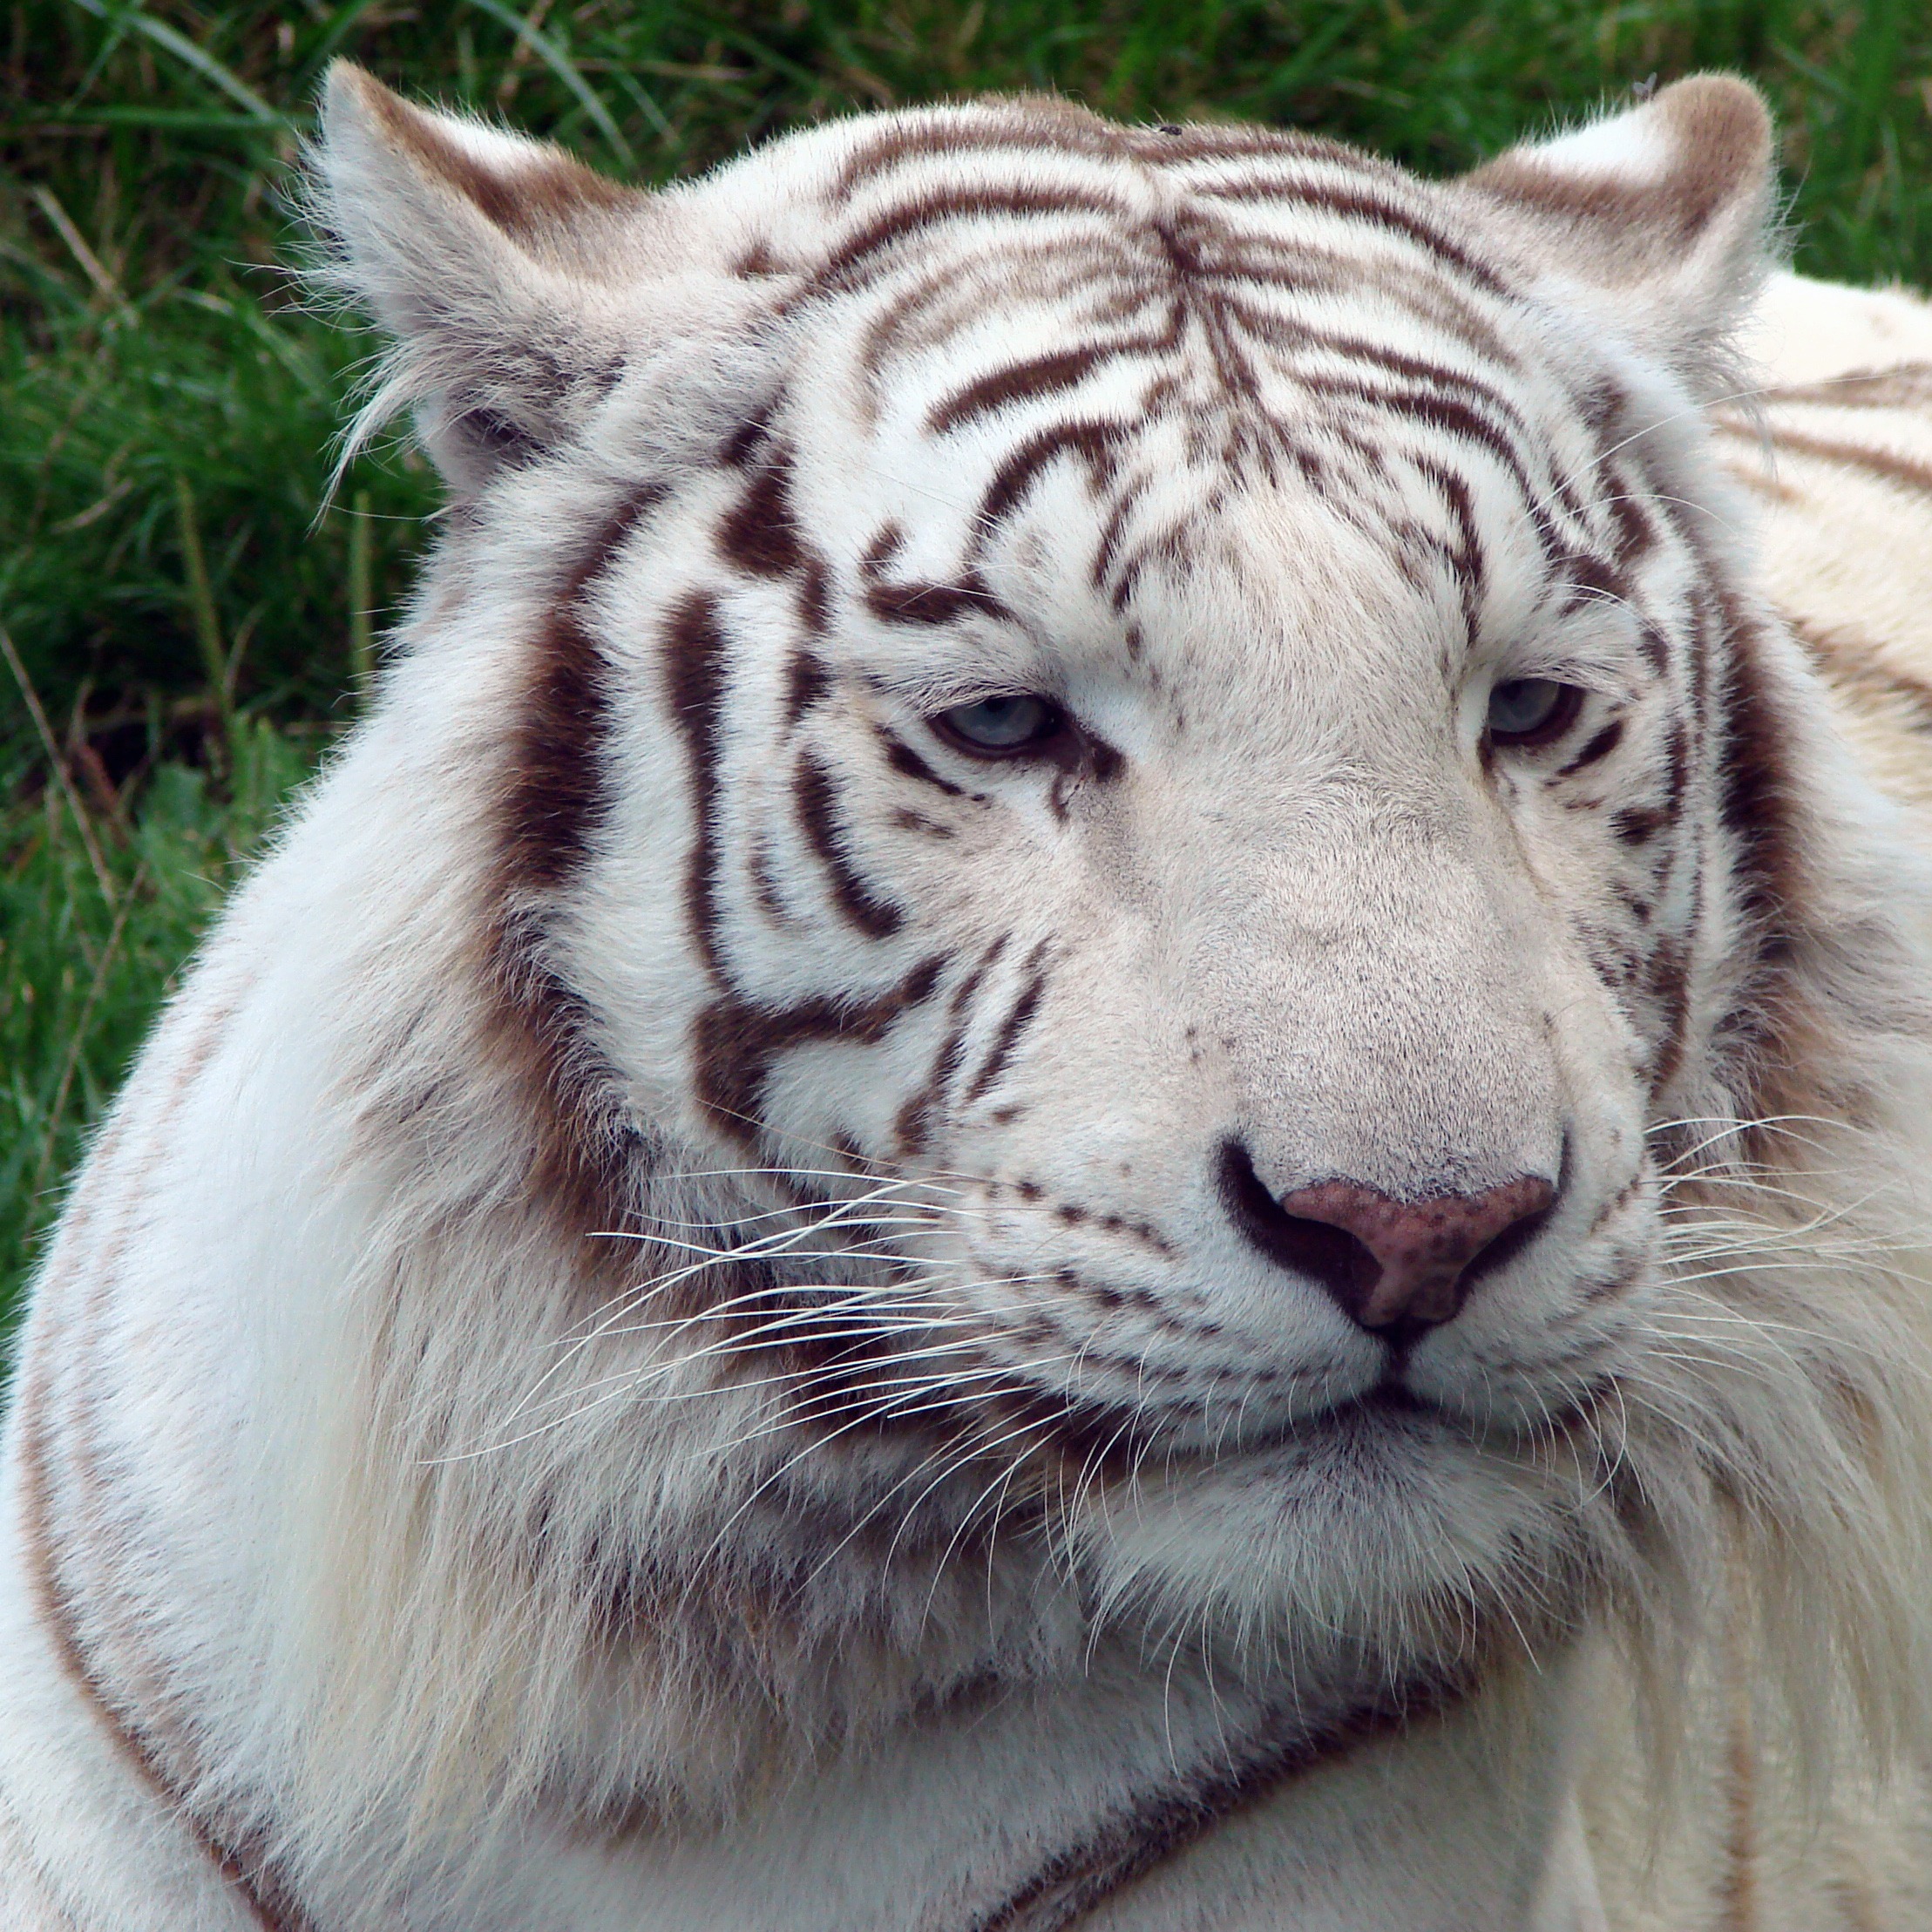
nature, white, wildlife, zoo, portrait, macro, feline, mammal, fauna, close up, outside, whiskers, snout, tiger, vertebrate, dangerous, big cats, cat like mammal